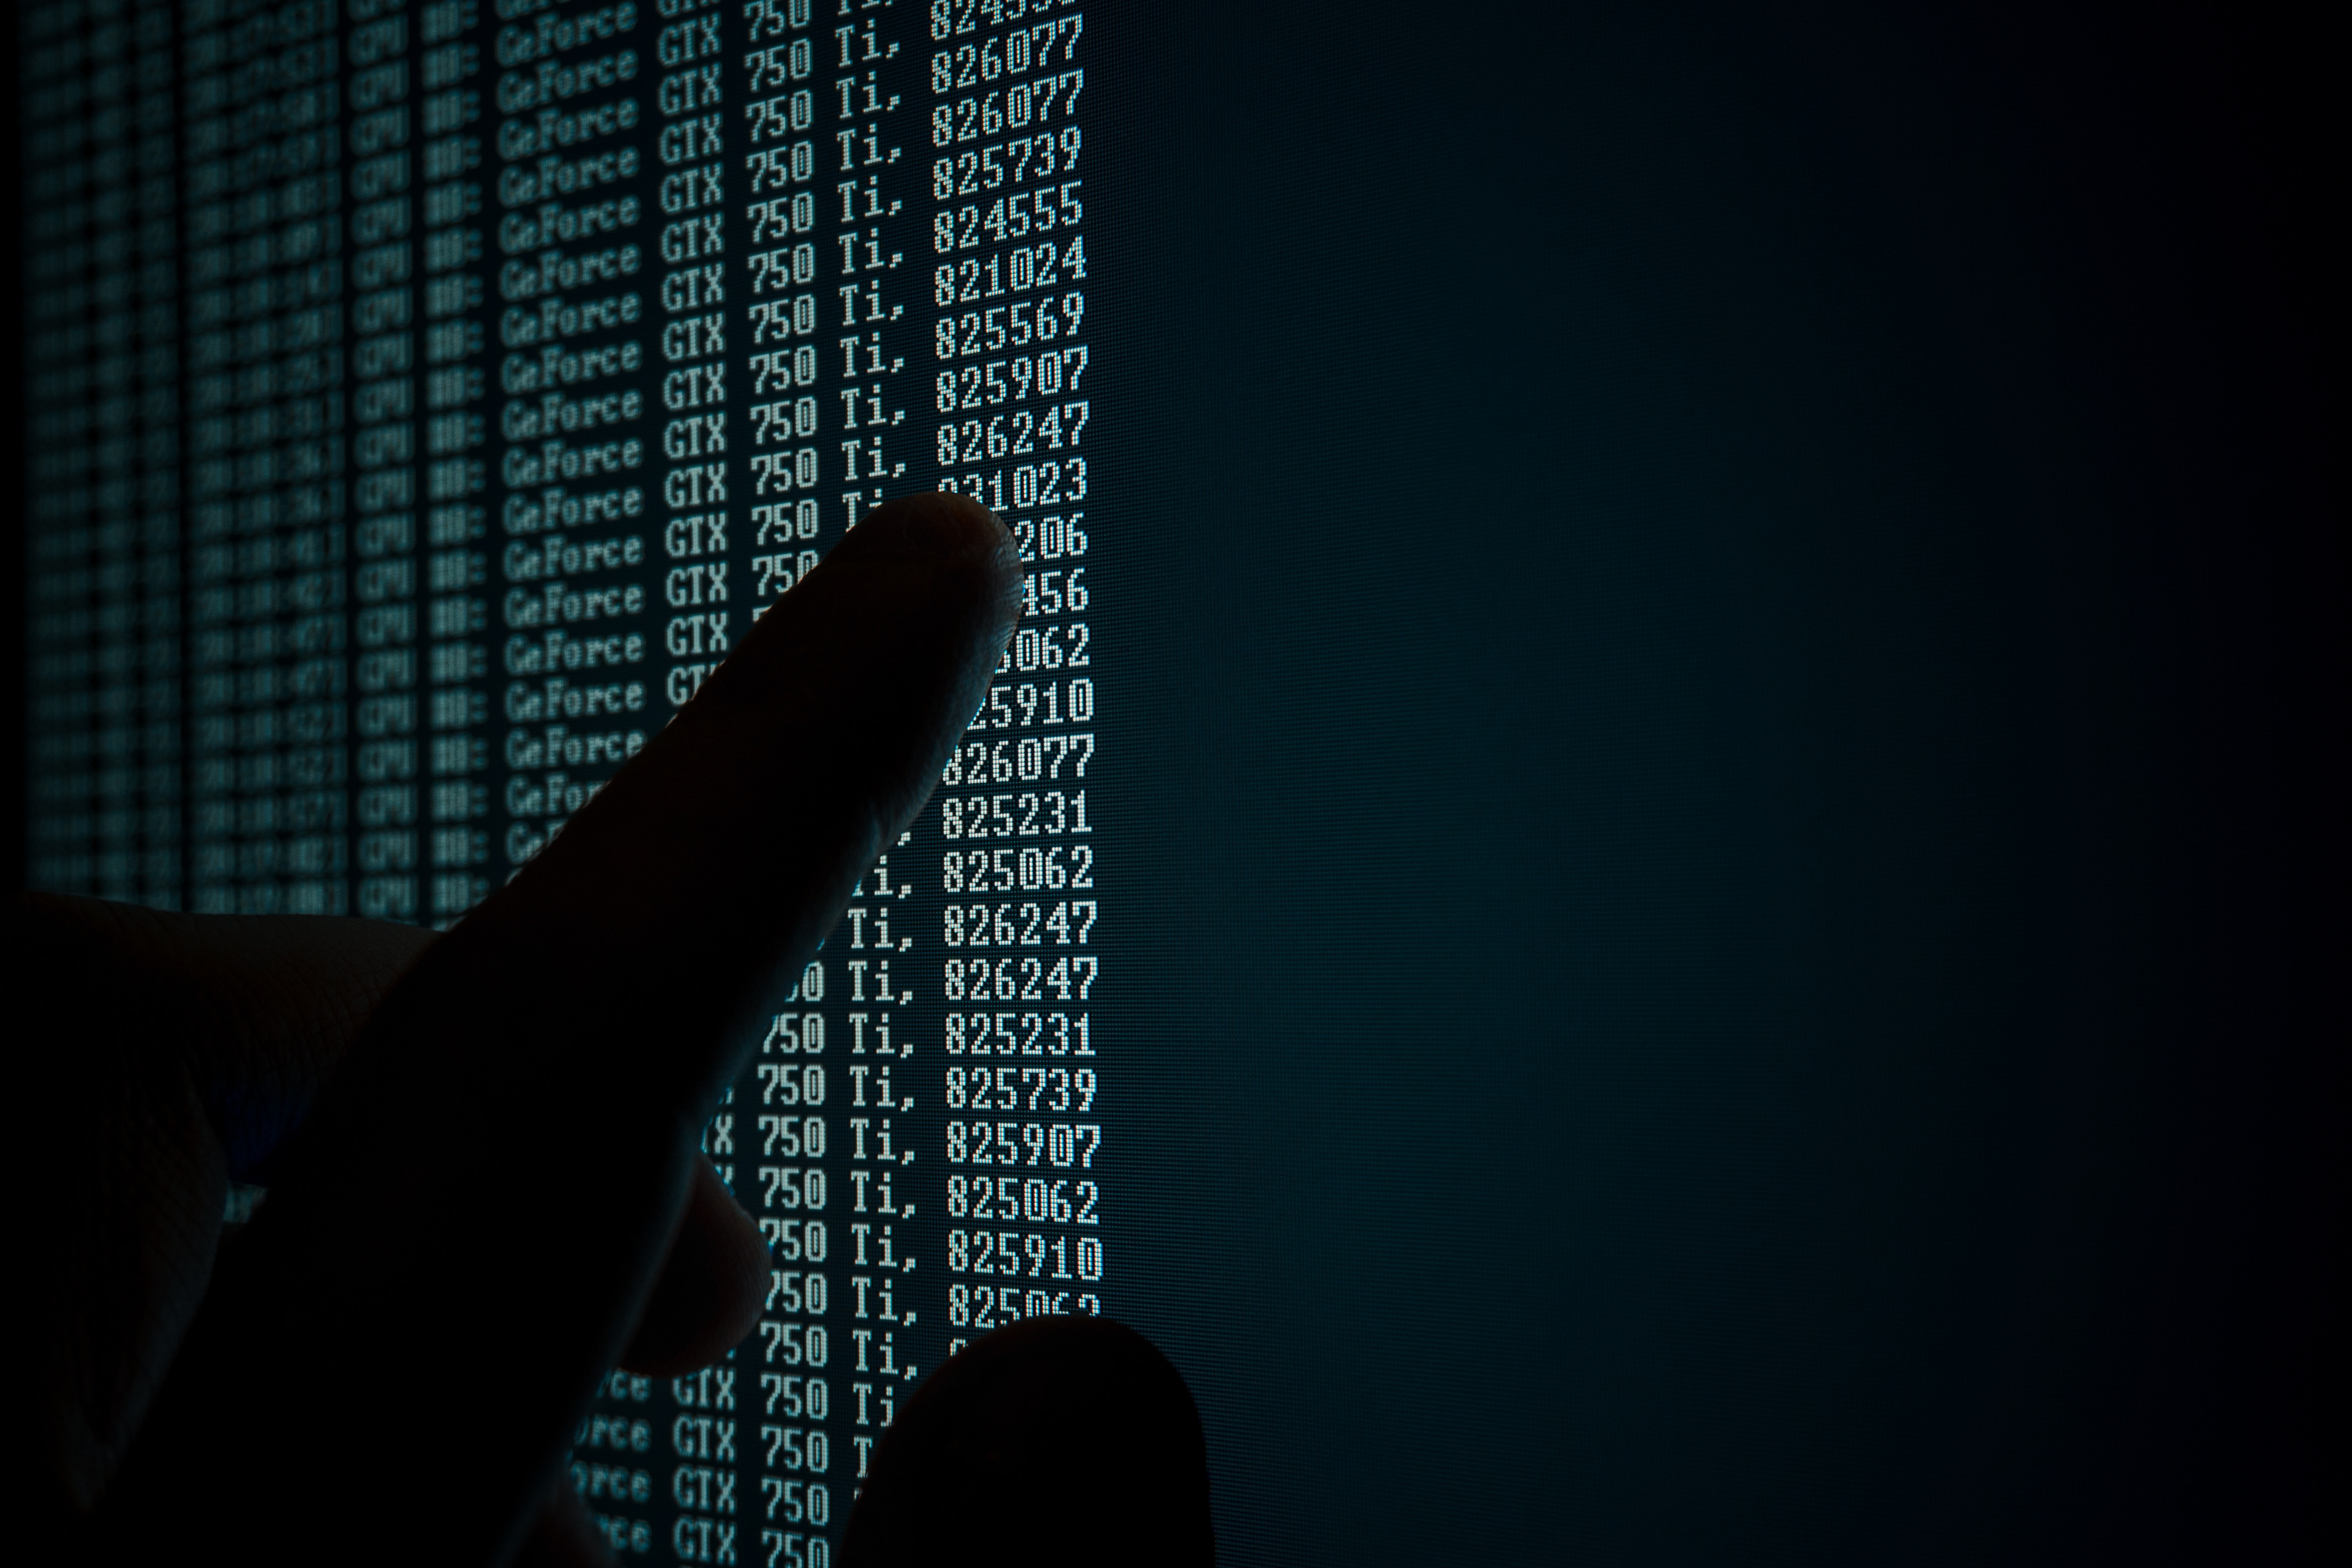
black, darkness, light, night, sky, lighting, atmosphere, microphone, midnight, computer wallpaper